Adia Chan

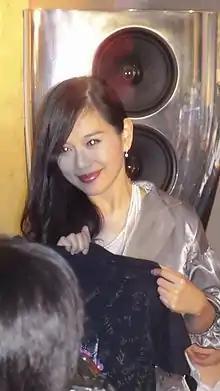
Chan in 2012

Chan was born to Chinese Ethnic Indonesian parents. Chan's parents are Indonesian Chinese and her family moved to Hong Kong when she was three years old. She started show business in 1985 at the age of 14, winning a Sally Yeh impersonation contest hosted by TVB, within the show "Enjoy Yourself Tonight" (歡樂今宵). Thereafter she hosted many children's show and sang many children's songs which gained her much popularity within the younger generation. Chan stars in films as well as Hong Kong/Singaporean/mainland-Chinese television serials although she is most well known for many of her roles in the TVB series, especially "Song Bird". She has also performed alongside Jacky Cheung in the musical "Snow.Wolf.Lake", the Mandarin and Cantonese version.